Zahrib, Zagorje ob Savi

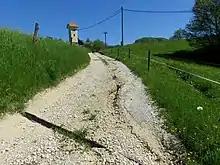
Road from Mlinše to Zahrib

Zahrib stands on a hill northeast of Mlinše. It is connected to Mlinše by a gravel road that regularly washes out after storms and becomes impassable.